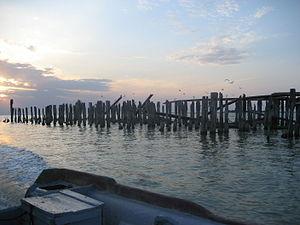
Achouradeh, ou Ashour Ada, est la seule île de la côte iranienne de la Mer Caspienne. Cette île a une surface de 800 hectares. Elle se trouve au-delà de la pointe est de la péninsule de Miankaleh.